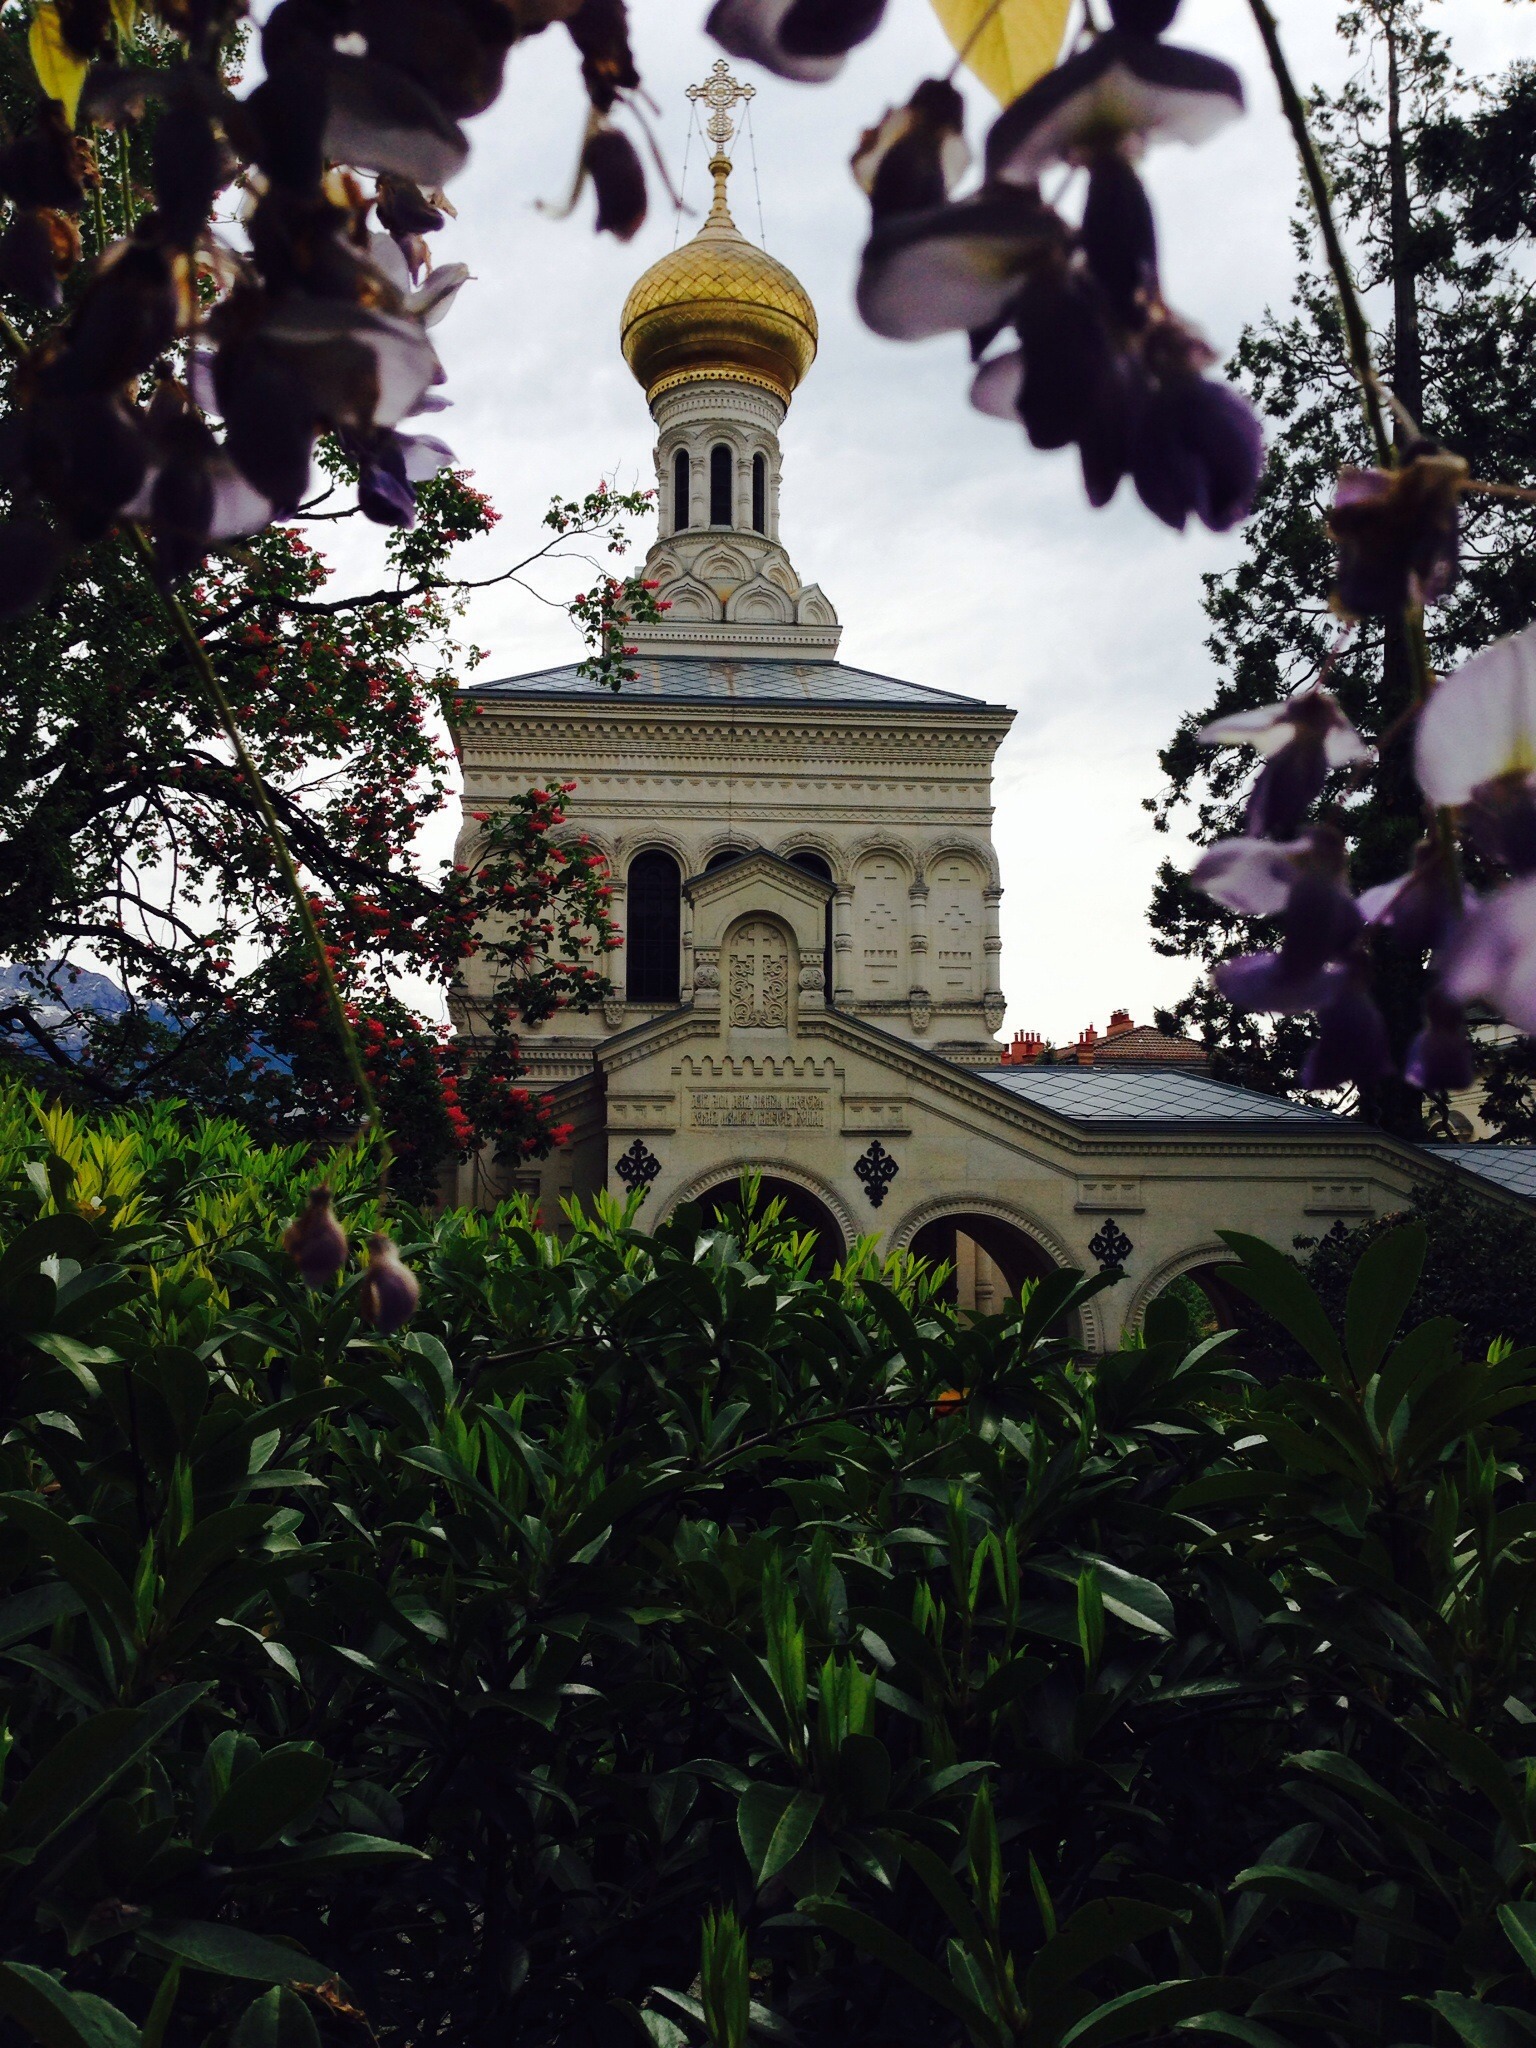
tree, flower, religion, church, garden, place of worship, faith, shrine, switzerland, holy, dome, russian, ortodox, lake geneva, vevey